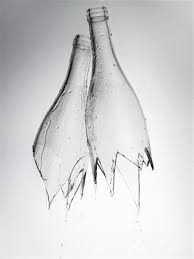
Label: glass